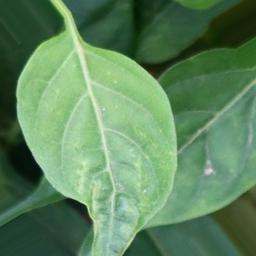
Label: healthy